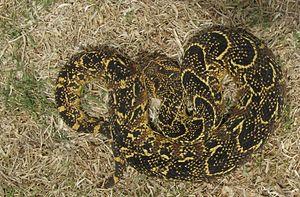
Bitis est un genre de serpents de la famille des Viperidae.
Bitis arietans, la Vipère heurtante, est une espèce de serpents de la famille des Viperidae. Présent dans près des deux-tiers sud de l'Afrique ainsi que dans le sud de la péninsule arabique, c'est un serpent venimeux principalement nocturne qui se nourrit de mammifères, d'oiseaux, d'amphibiens et de lézards. Pouvant atteindre près de deux mètres pour les spécimens les plus longs − les mâles étant plus grands que les femelles, la Vipère heurtante présente une tête presque triangulaire au museau arrondi, bien découplée du corps, avec des pupilles fendues verticalement et des écailles fortement carénées et nervurées, et son corps a un aspect relativement trapu avec une queue courte. Elle présente une coloration et des motifs variés, allant du jaune au rougeâtre avec généralement des motifs en chevrons ou en « U » sur le dos, bien qu'il existe des spécimens mouchetés ou au contraire très contrastés. Vivipares, les femelles donnent naissance à un nombre élevé de petits, de 50 à 60 en général avec un maximum enregistré de 156 petits, en faisant un record chez les serpents. Cette espèce n'est pas considérée comme en danger.